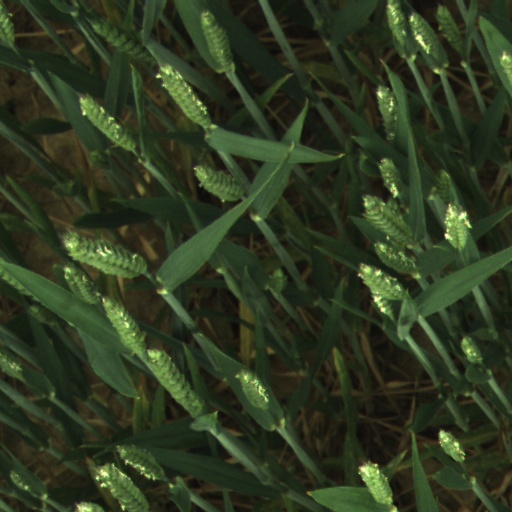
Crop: wheat